Resovia (volleyball)

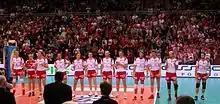
Asseco Resovia before the match in Rzeszów against AZS Częstochowa on 9 February 2007.

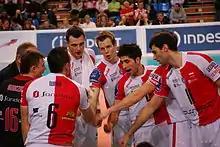
From left Ignaczak (#16), Wika (#6), Grzyb, Oivanen, Redwitz and Kosok (#11) during the match with Paris Volley in the 2009–10 CEV Champions League season.

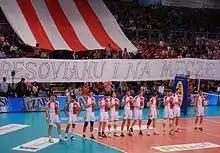
Before the match with AZS Częstochowa in PlusLiga playoffs in 2010.

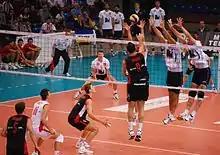
György Grozer (#9) during the match on 23 September 2011.

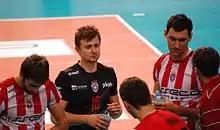
Krzysztof Ignaczak (#16) and Grzegorz Kosok (#4) during a time–out on 25 September 2011.

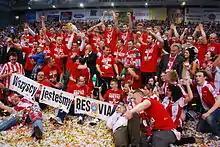
After winning the Polish Championship in 2012.

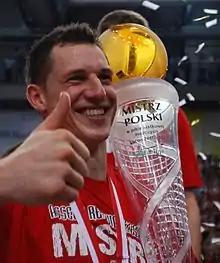
Former captain of Asseco Resovia – Aleh Akhrem, after winning the Polish Championship in 2012.

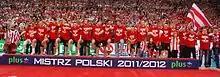
Medal ceremony of the 2011–12 PlusLiga season.

Resovia was established in 1937 in the city of Rzeszów. In 2006, Asseco became the main sponsor of the club. The name "Resovia" is derived from the Latin, meaning Rzeszów, what has been confirmed by the city council in 2013. In 1969, the club was promoted to the 1st Polish Volleyball League, the highest level volleyball league, playing there until 1991.